São Luís, Maranhão

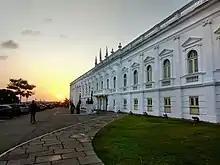
Leões Palace.

The Bumba Meu Boi is a popular farce which takes its form as a grand musical pantomime. Practice is a public affair and begins directly after Easter reaching its climax in June when literally hundreds of groups perform on a nightly basis for popular acclaim. Set personalities and characters play out a comedic tragedy with a metaphor for social harmony at its heart. Settlers, the infamous "Coroneis", Indians, spirit workers, African slaves and forest spirits are enacted though costumes, choreography and music - all performed amongst the all-night revelry. The crowd joins in with singing, dancing and dependent on the groups sotaque (or style) the playing of matracas (two wooden blocks, held in each hand and struck together repeatedly). Like the festival of Sao João and its requisite Forró dance in the North-Eastern states further south Bumba Meu Boi is a harvest festival but with the bull as its centre-piece.